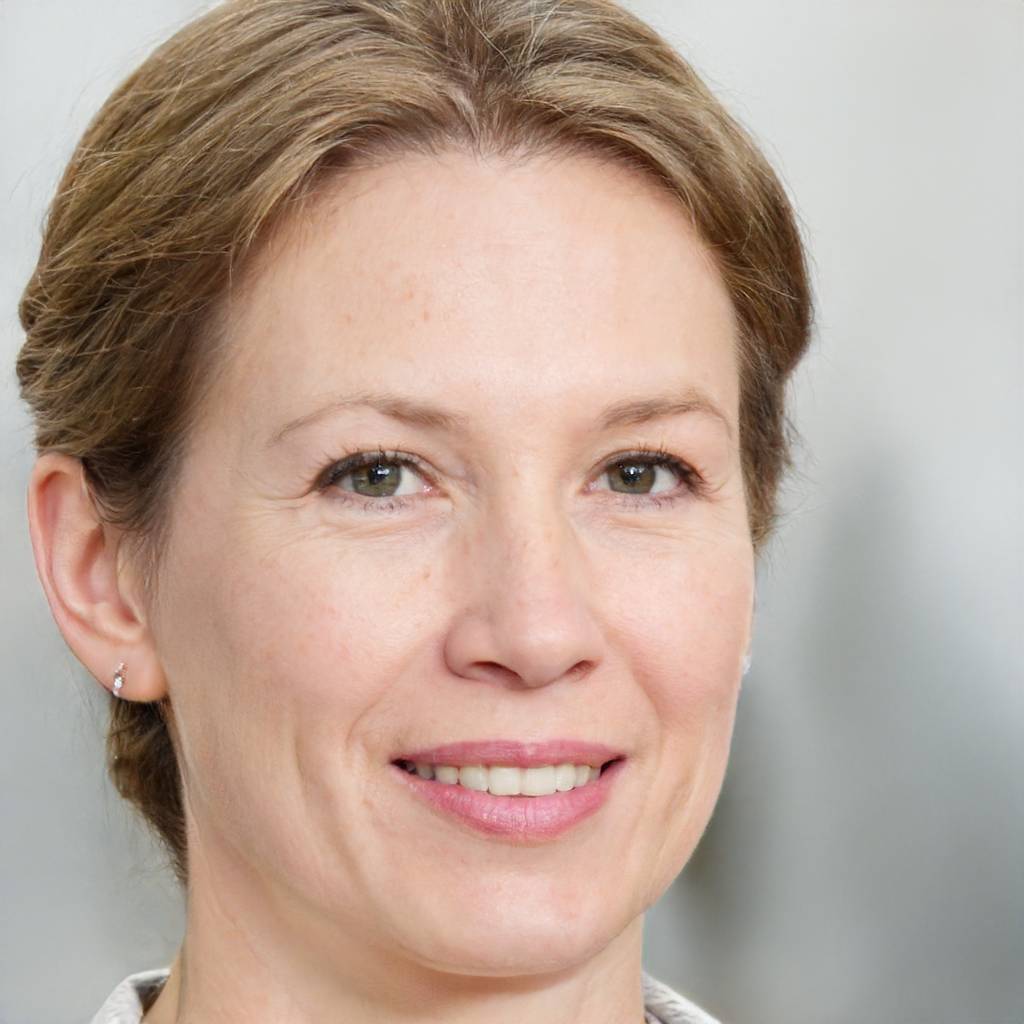
Portrait style: Real Portrait